Le Monestier

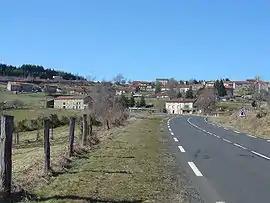
A general view of Le Monestier

Le Monestier is a commune in the Puy-de-Dôme department in Auvergne in central France.